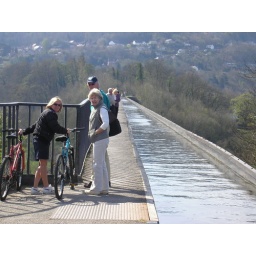
water in the sky